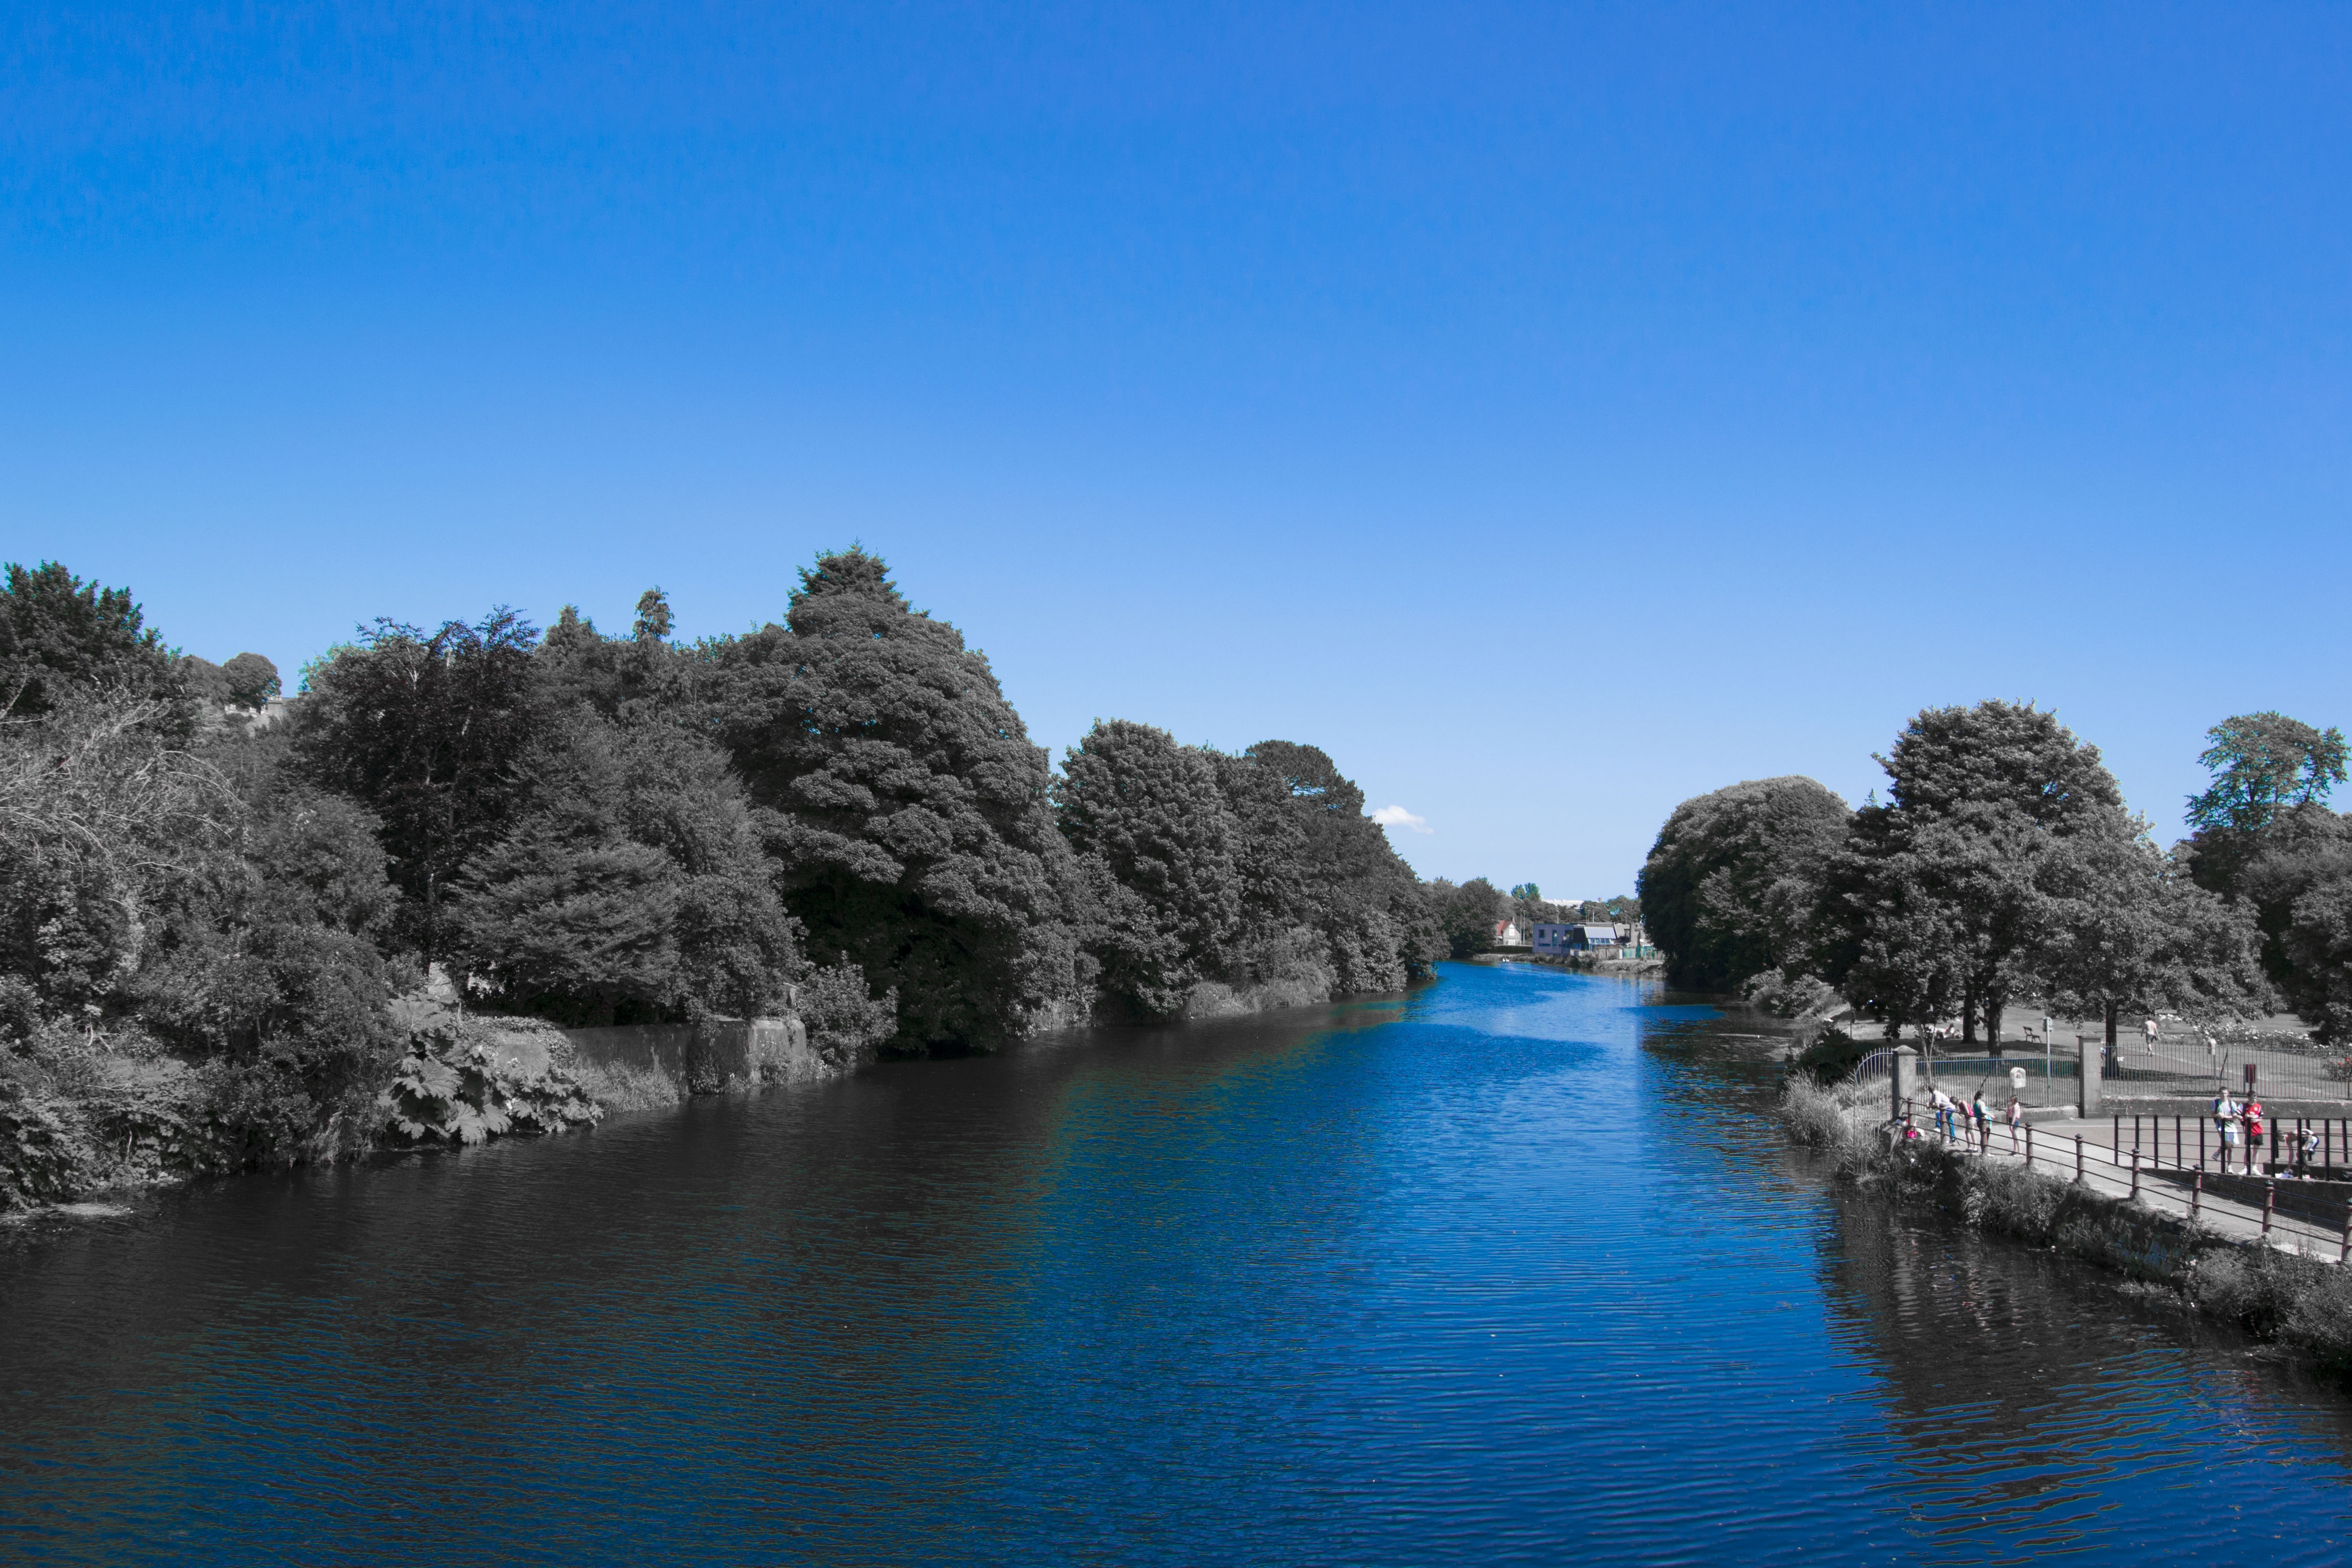
sea, coast, water, sky, road, flower, lake, river, summer, stream, reflection, bay, blue, reservoir, waterway, body of water, cork, happiness, ireland, landform